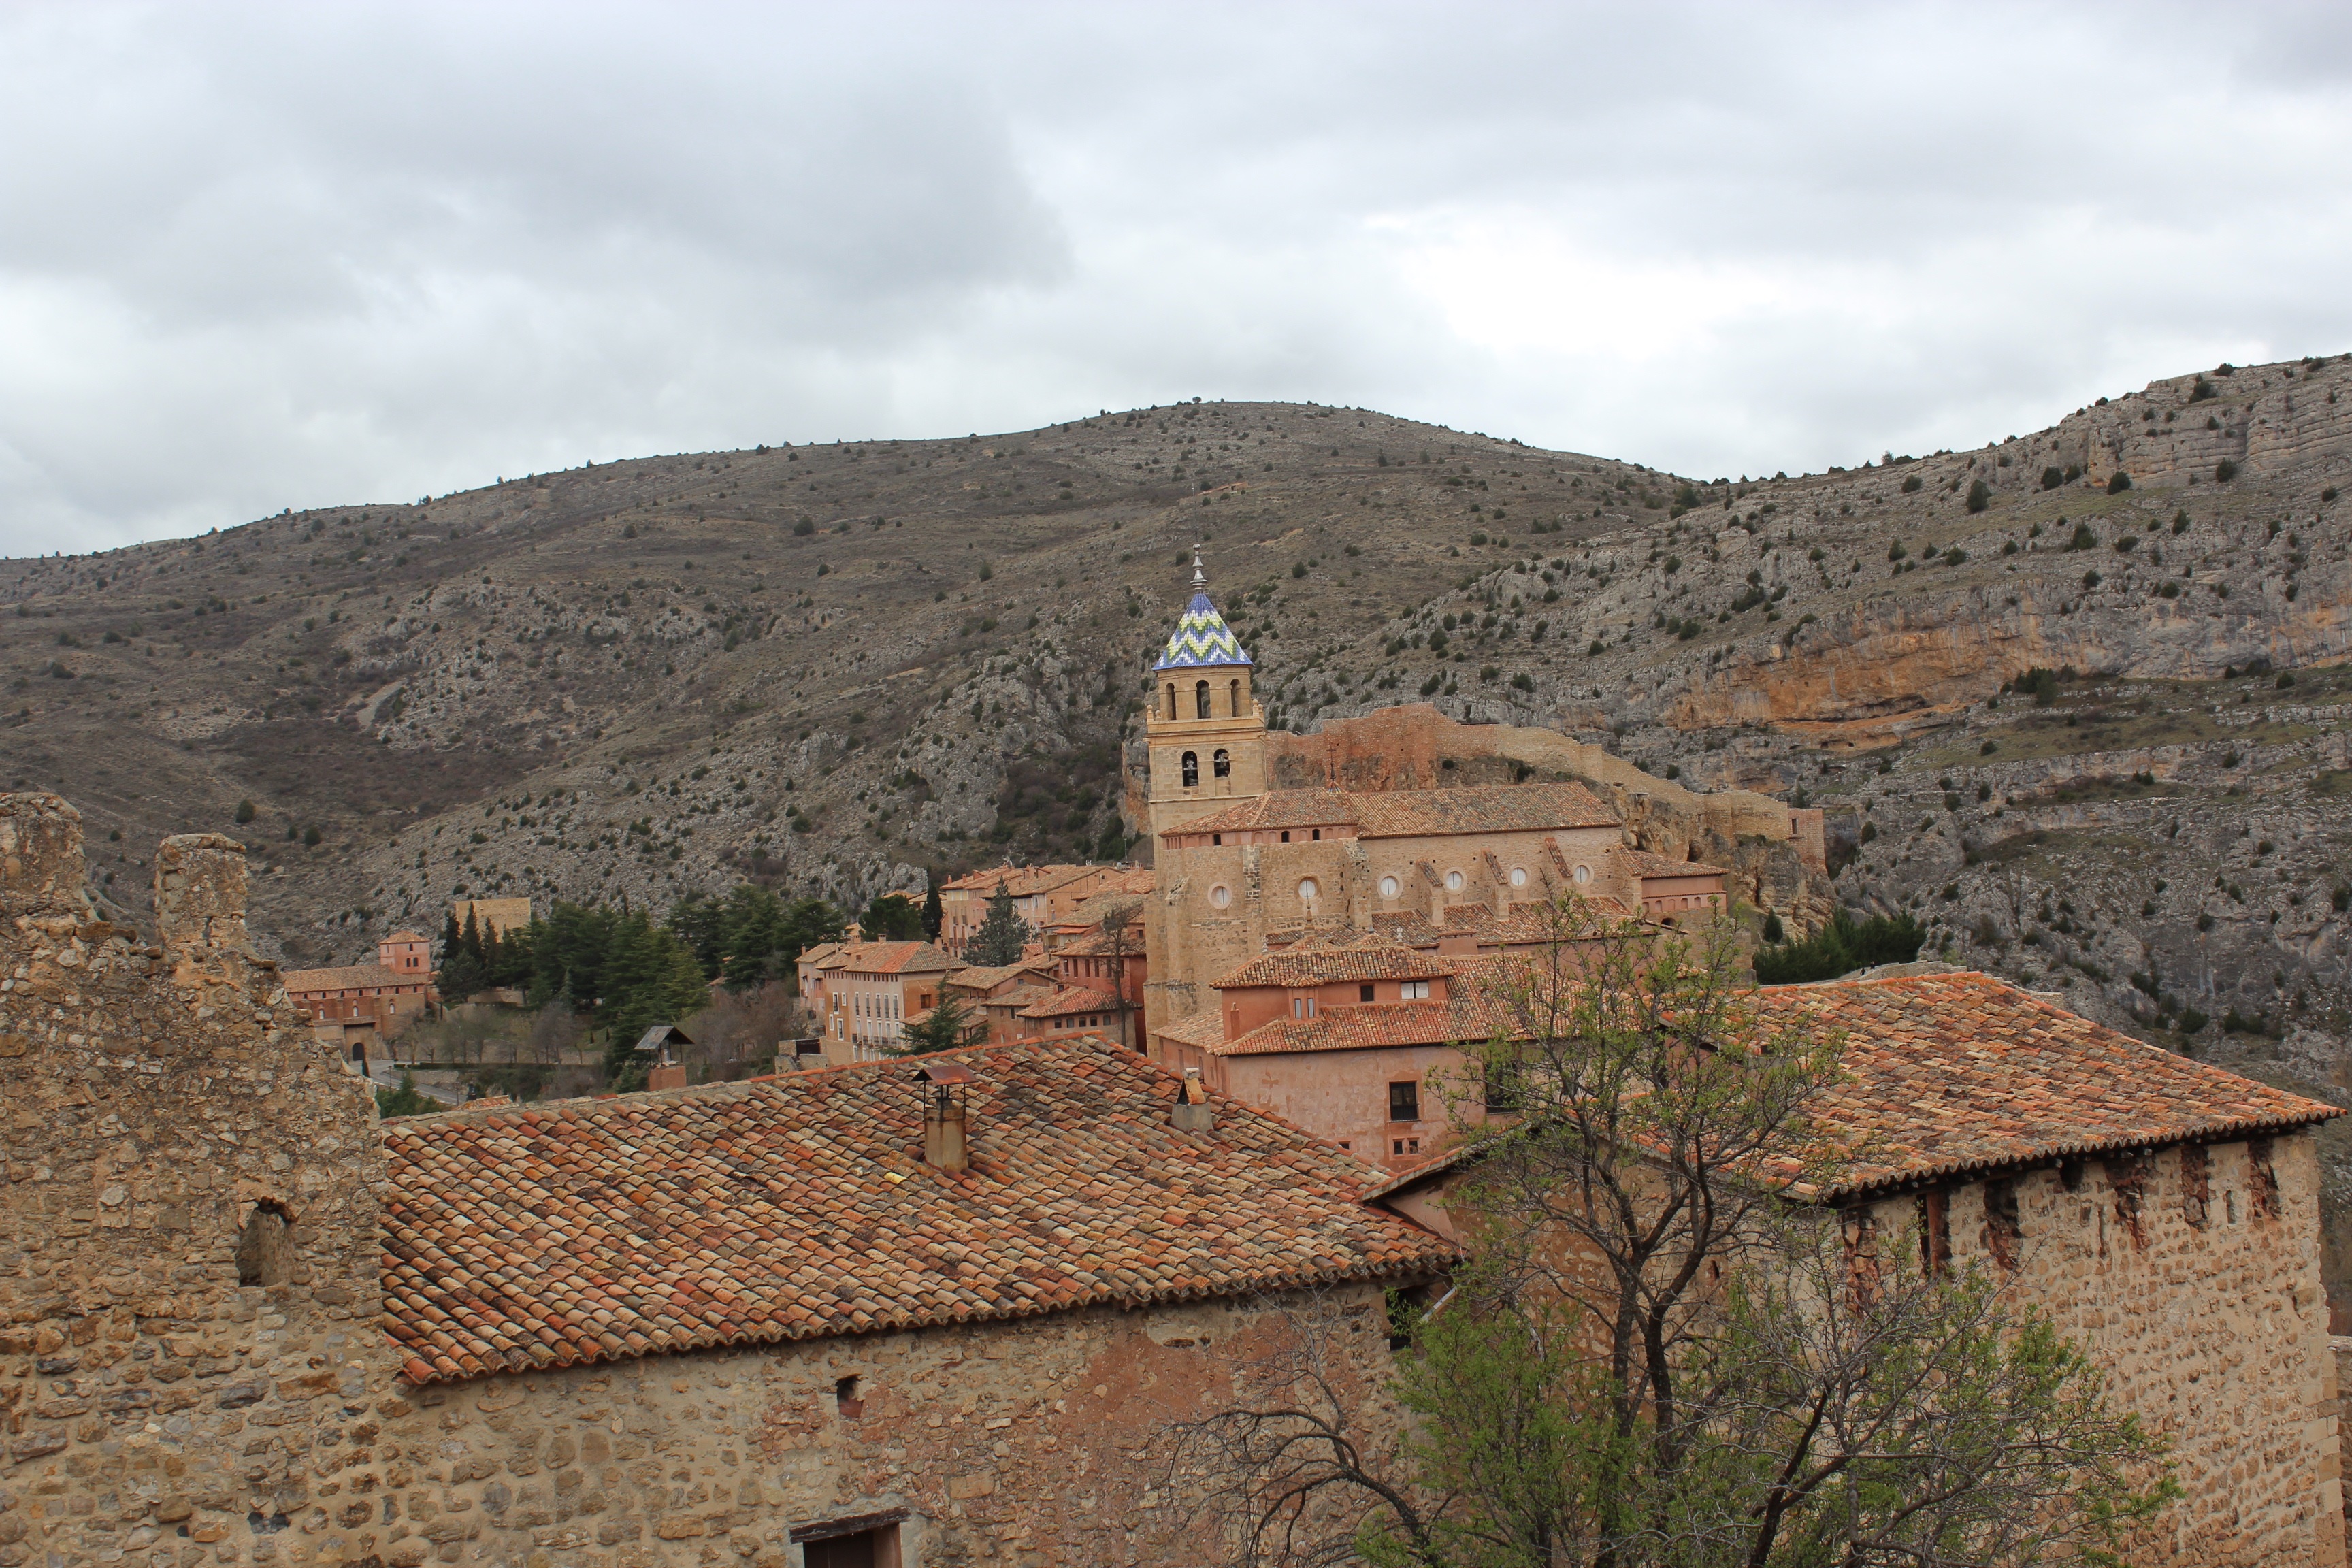
rock, mountain, hill, town, building, valley, vacation, village, rural, tower, castle, church, fortification, tourism, place of worship, spain, sierra, ruins, monastery, history, european, espana, wadi, rural area, teruel, albarracin, ancient history